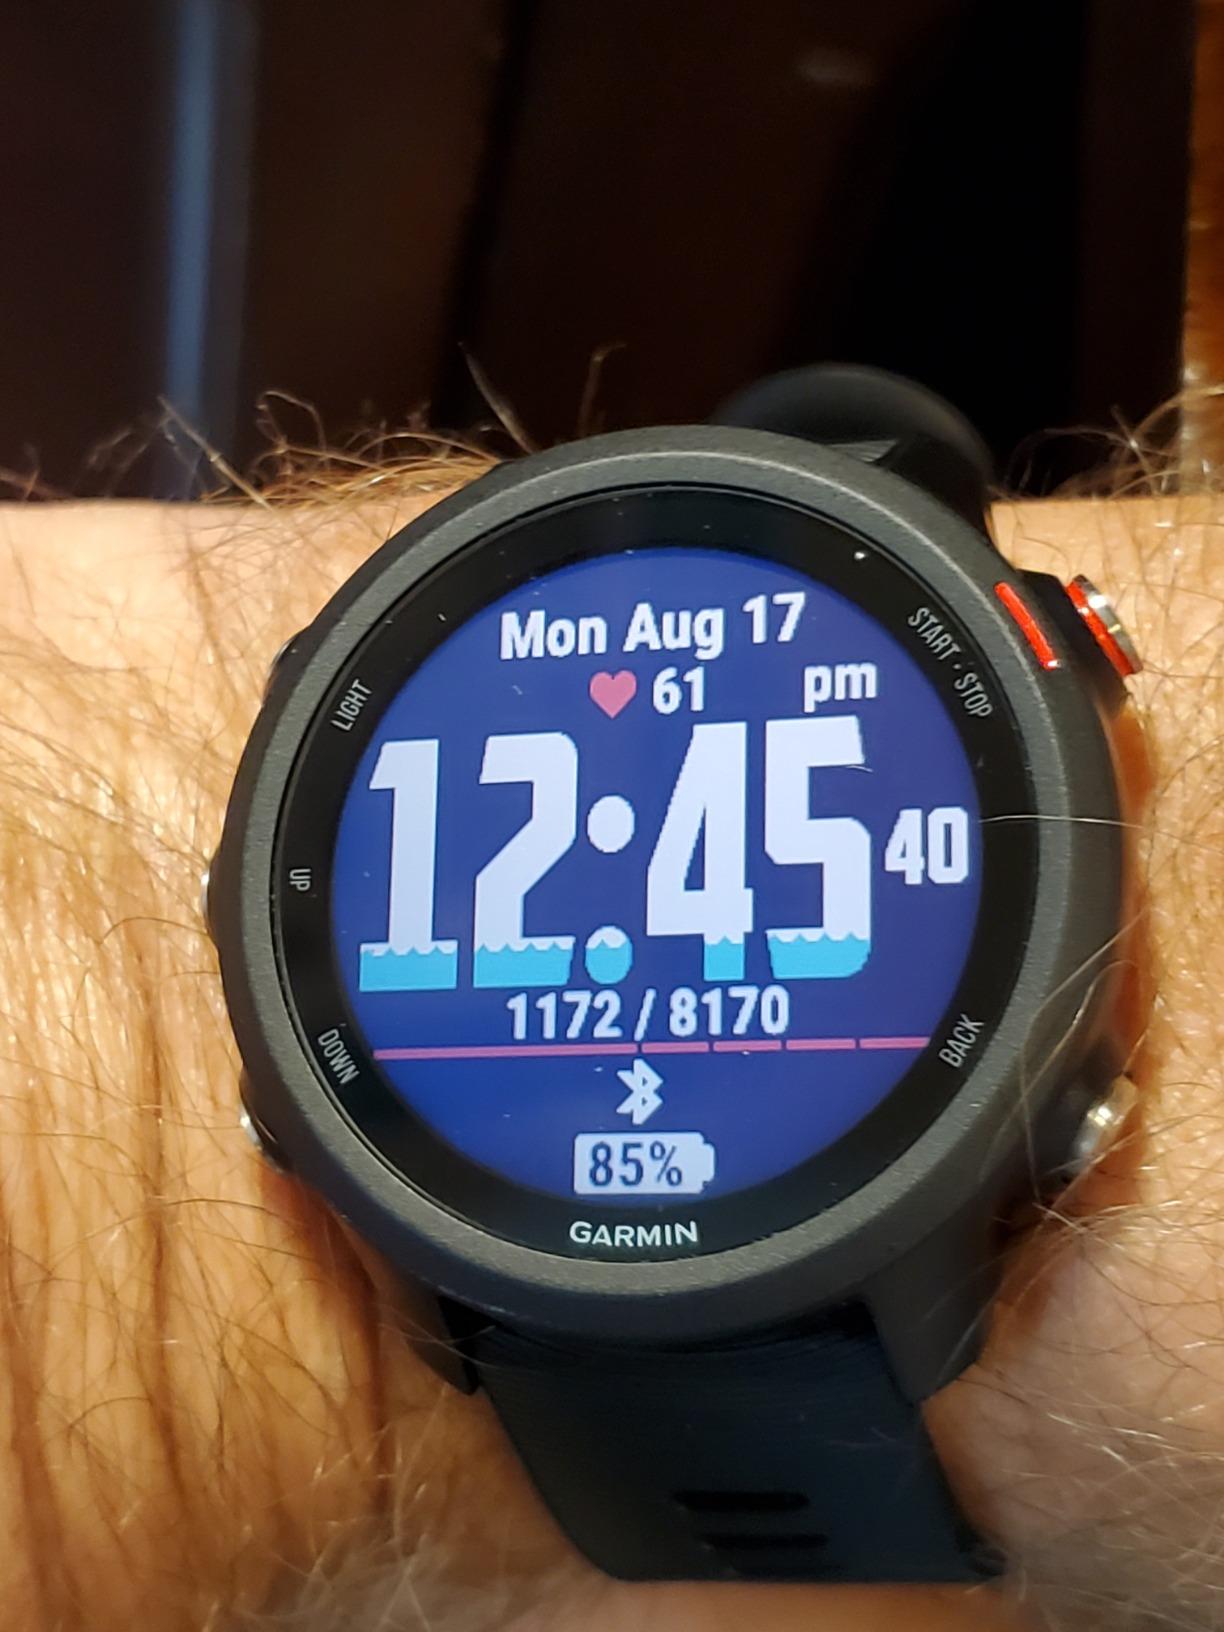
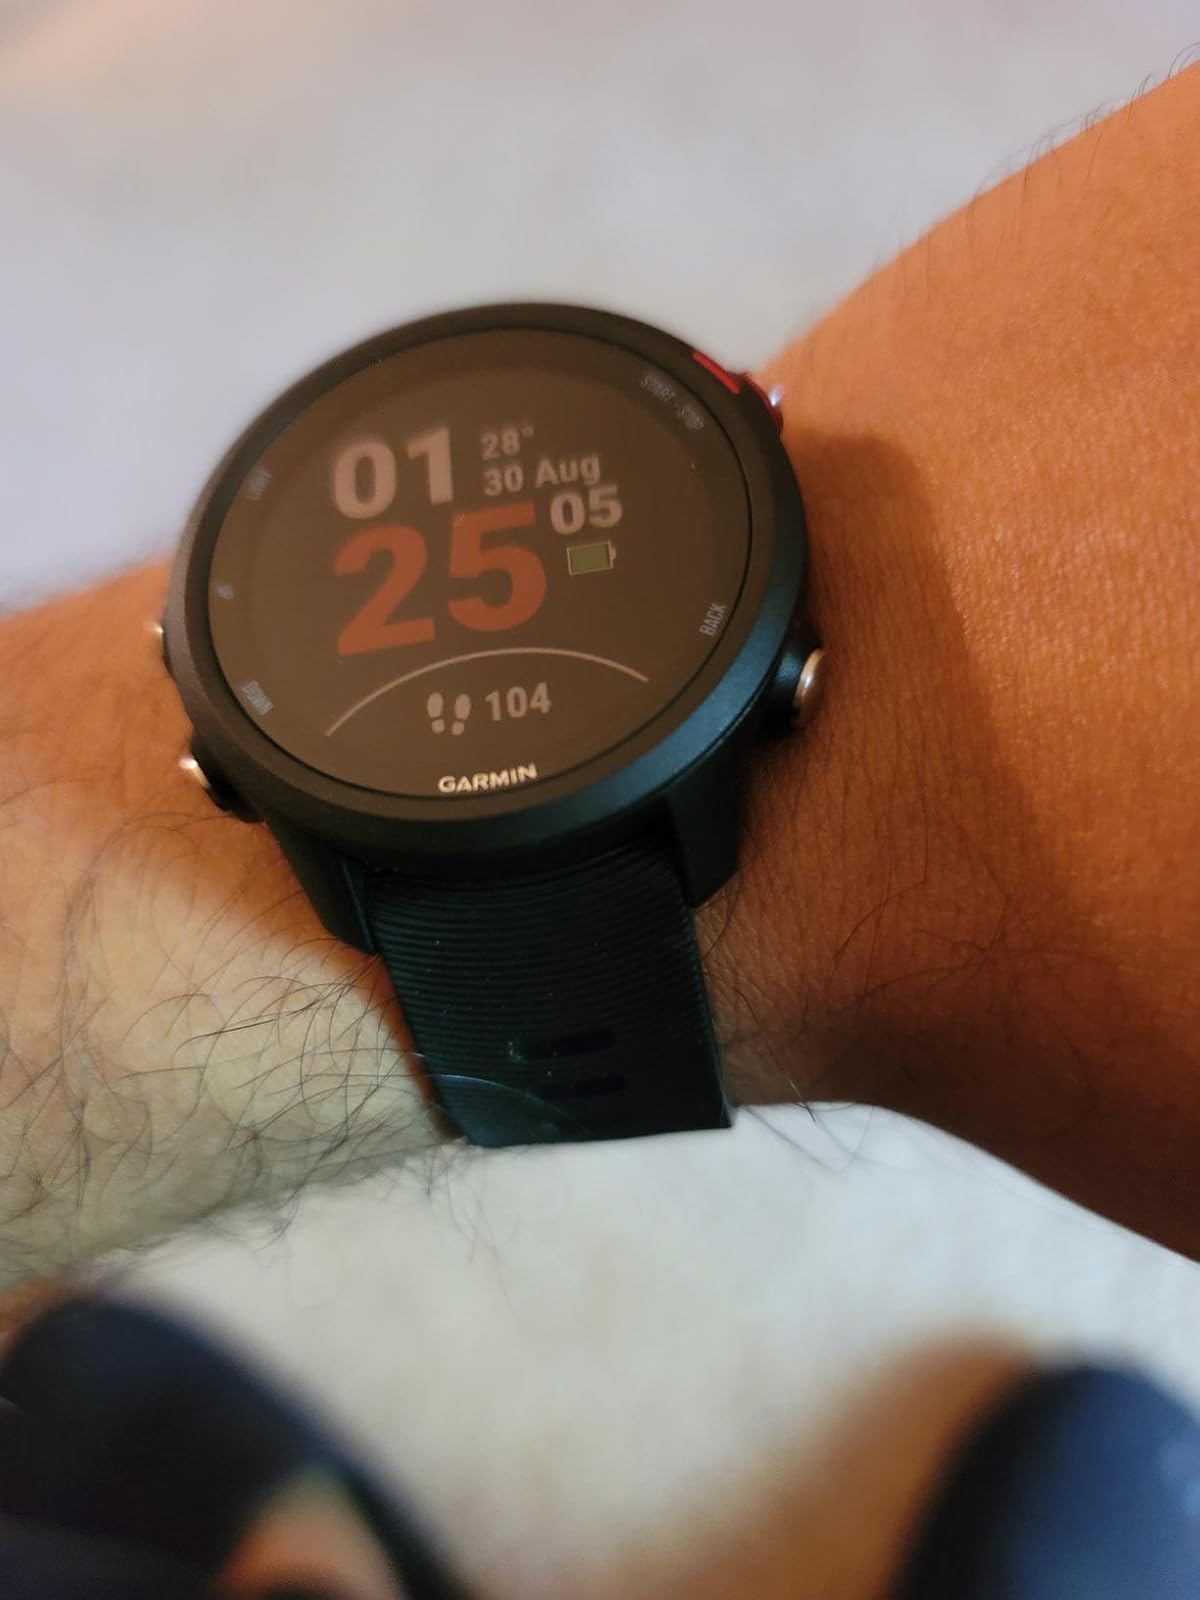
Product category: smartwatch
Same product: yes